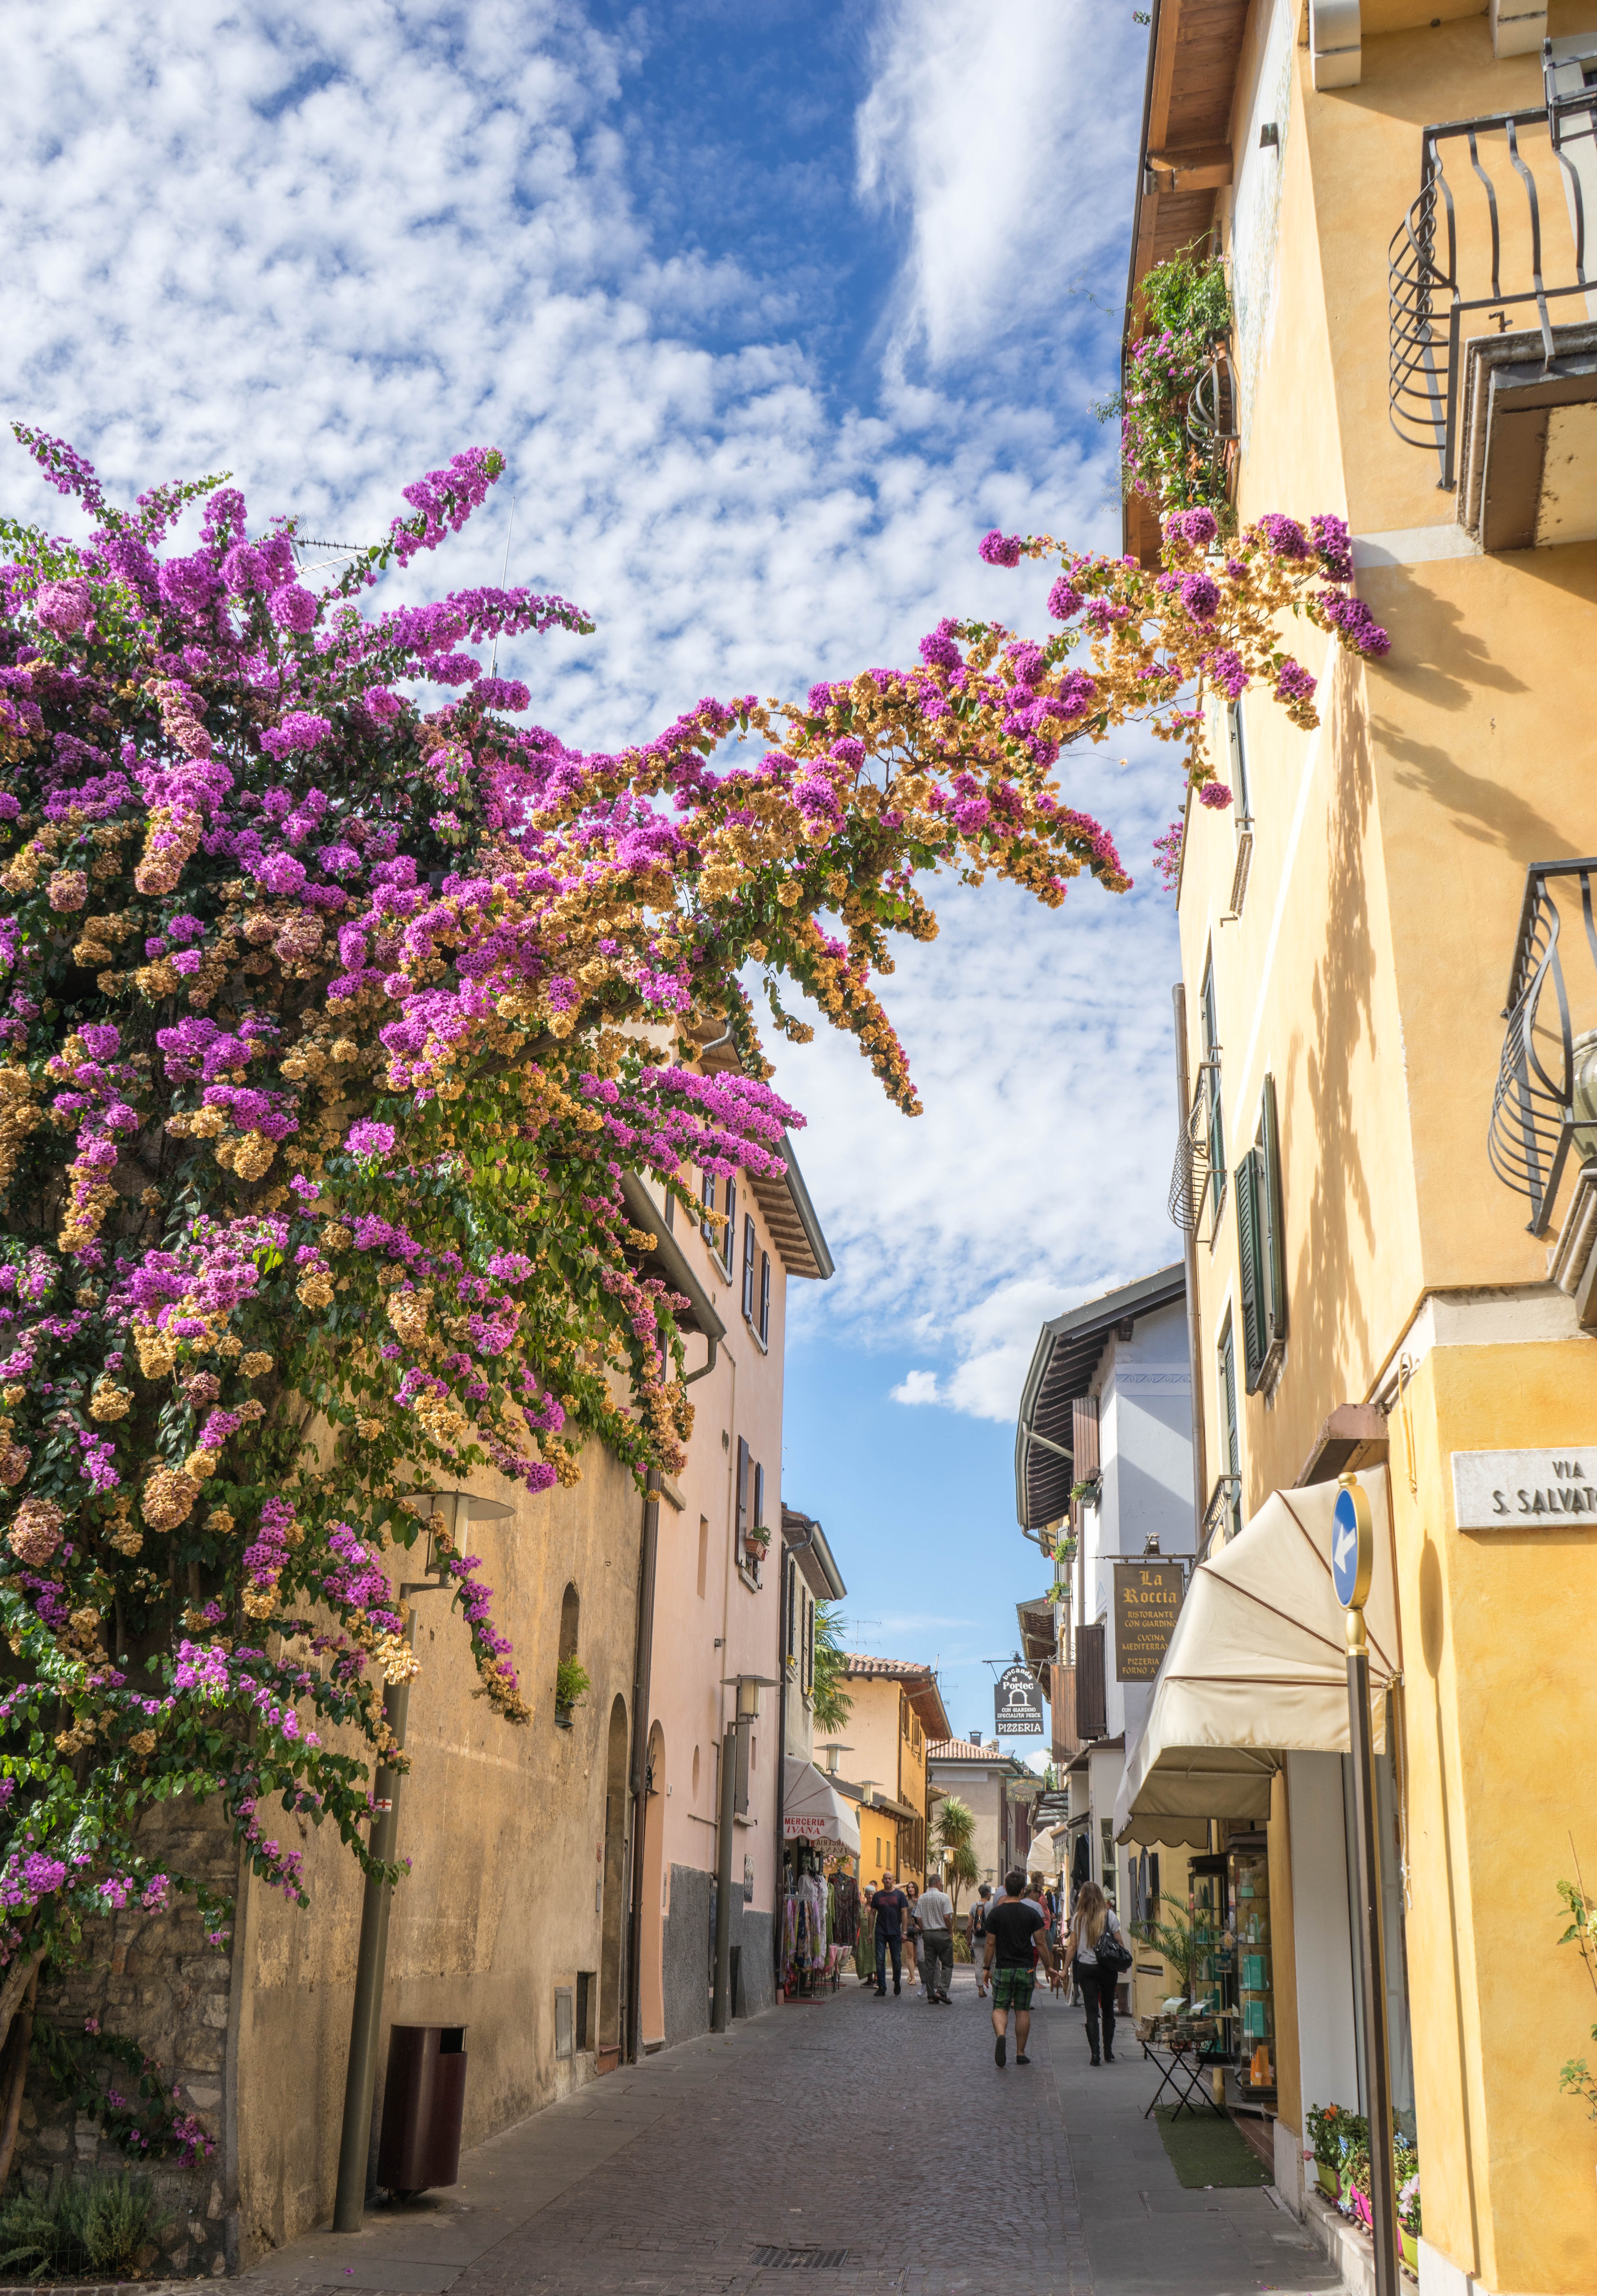
tree, architecture, plant, road, street, flower, town, view, building, old, alley, city, vacation, travel, village, europe, spring, color, autumn, italy, exterior, tourism, season, flowers, medieval, infrastructure, neighbourhood, lombardy, lake garda, sirmione, urban area, residential area, human settlement, woody plant